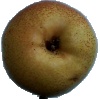
Label: Pear Forelle 1